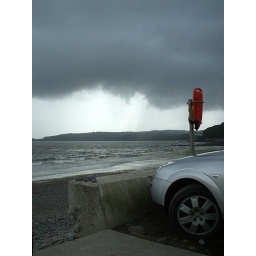
We sat in the car and watched this storm cloud drift across the bay towards us...September 2008